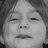
Emotion: happy